Twin Peaks (San Francisco)

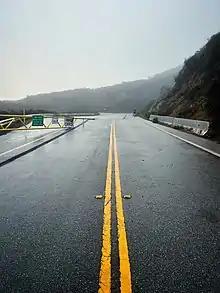
East side of Twin Peaks Boulevard, for pedestrians and bikes only

Before the arrival of the Europeans, the native Ohlone people may have used Twin Peaks as a lookout or hunting ground.